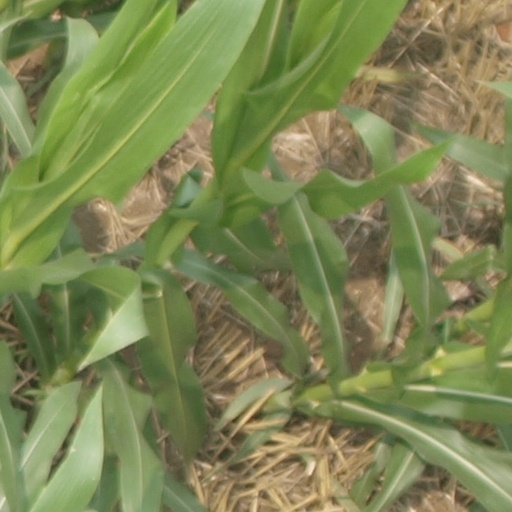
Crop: maize; corn